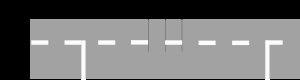
Le marquage du stationnement désigne l’opération qui consiste à apposer sur la chaussée ou dans une zone dédiée au stationnement des lignes longitudinales ou obliques qui, reliées à des lignes transversales, délimitent sur la surface de la chaussée des emplacements de stationnement ou indiquent une interdiction ou des limitations concernant l’arrêt ou le stationnement.